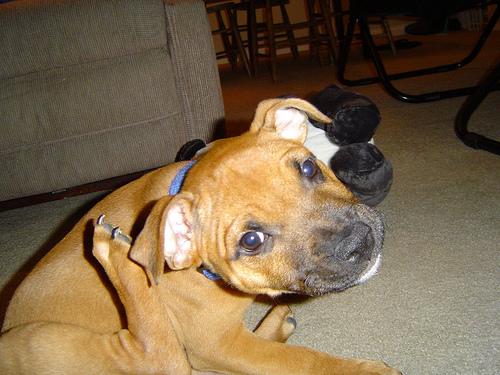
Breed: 216-n000078-American_Staffordshire_terrier